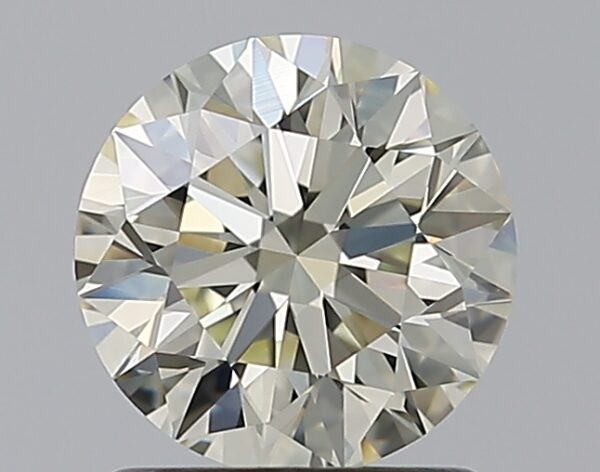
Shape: round
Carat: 1.08
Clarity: IF
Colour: L
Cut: EX
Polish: EX
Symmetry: EX
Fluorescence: ST
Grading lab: GIA
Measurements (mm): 6.52 x 6.55 x 4.08